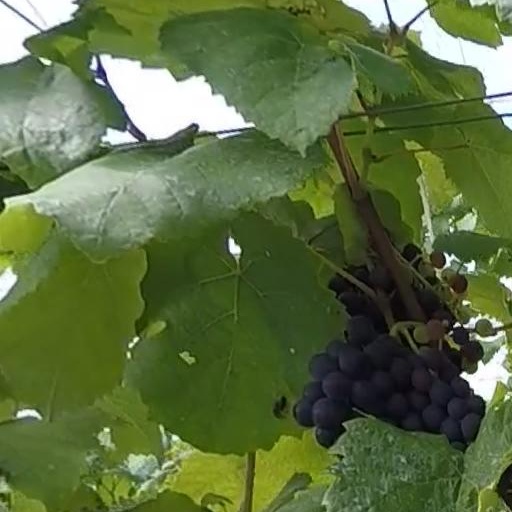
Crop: grape